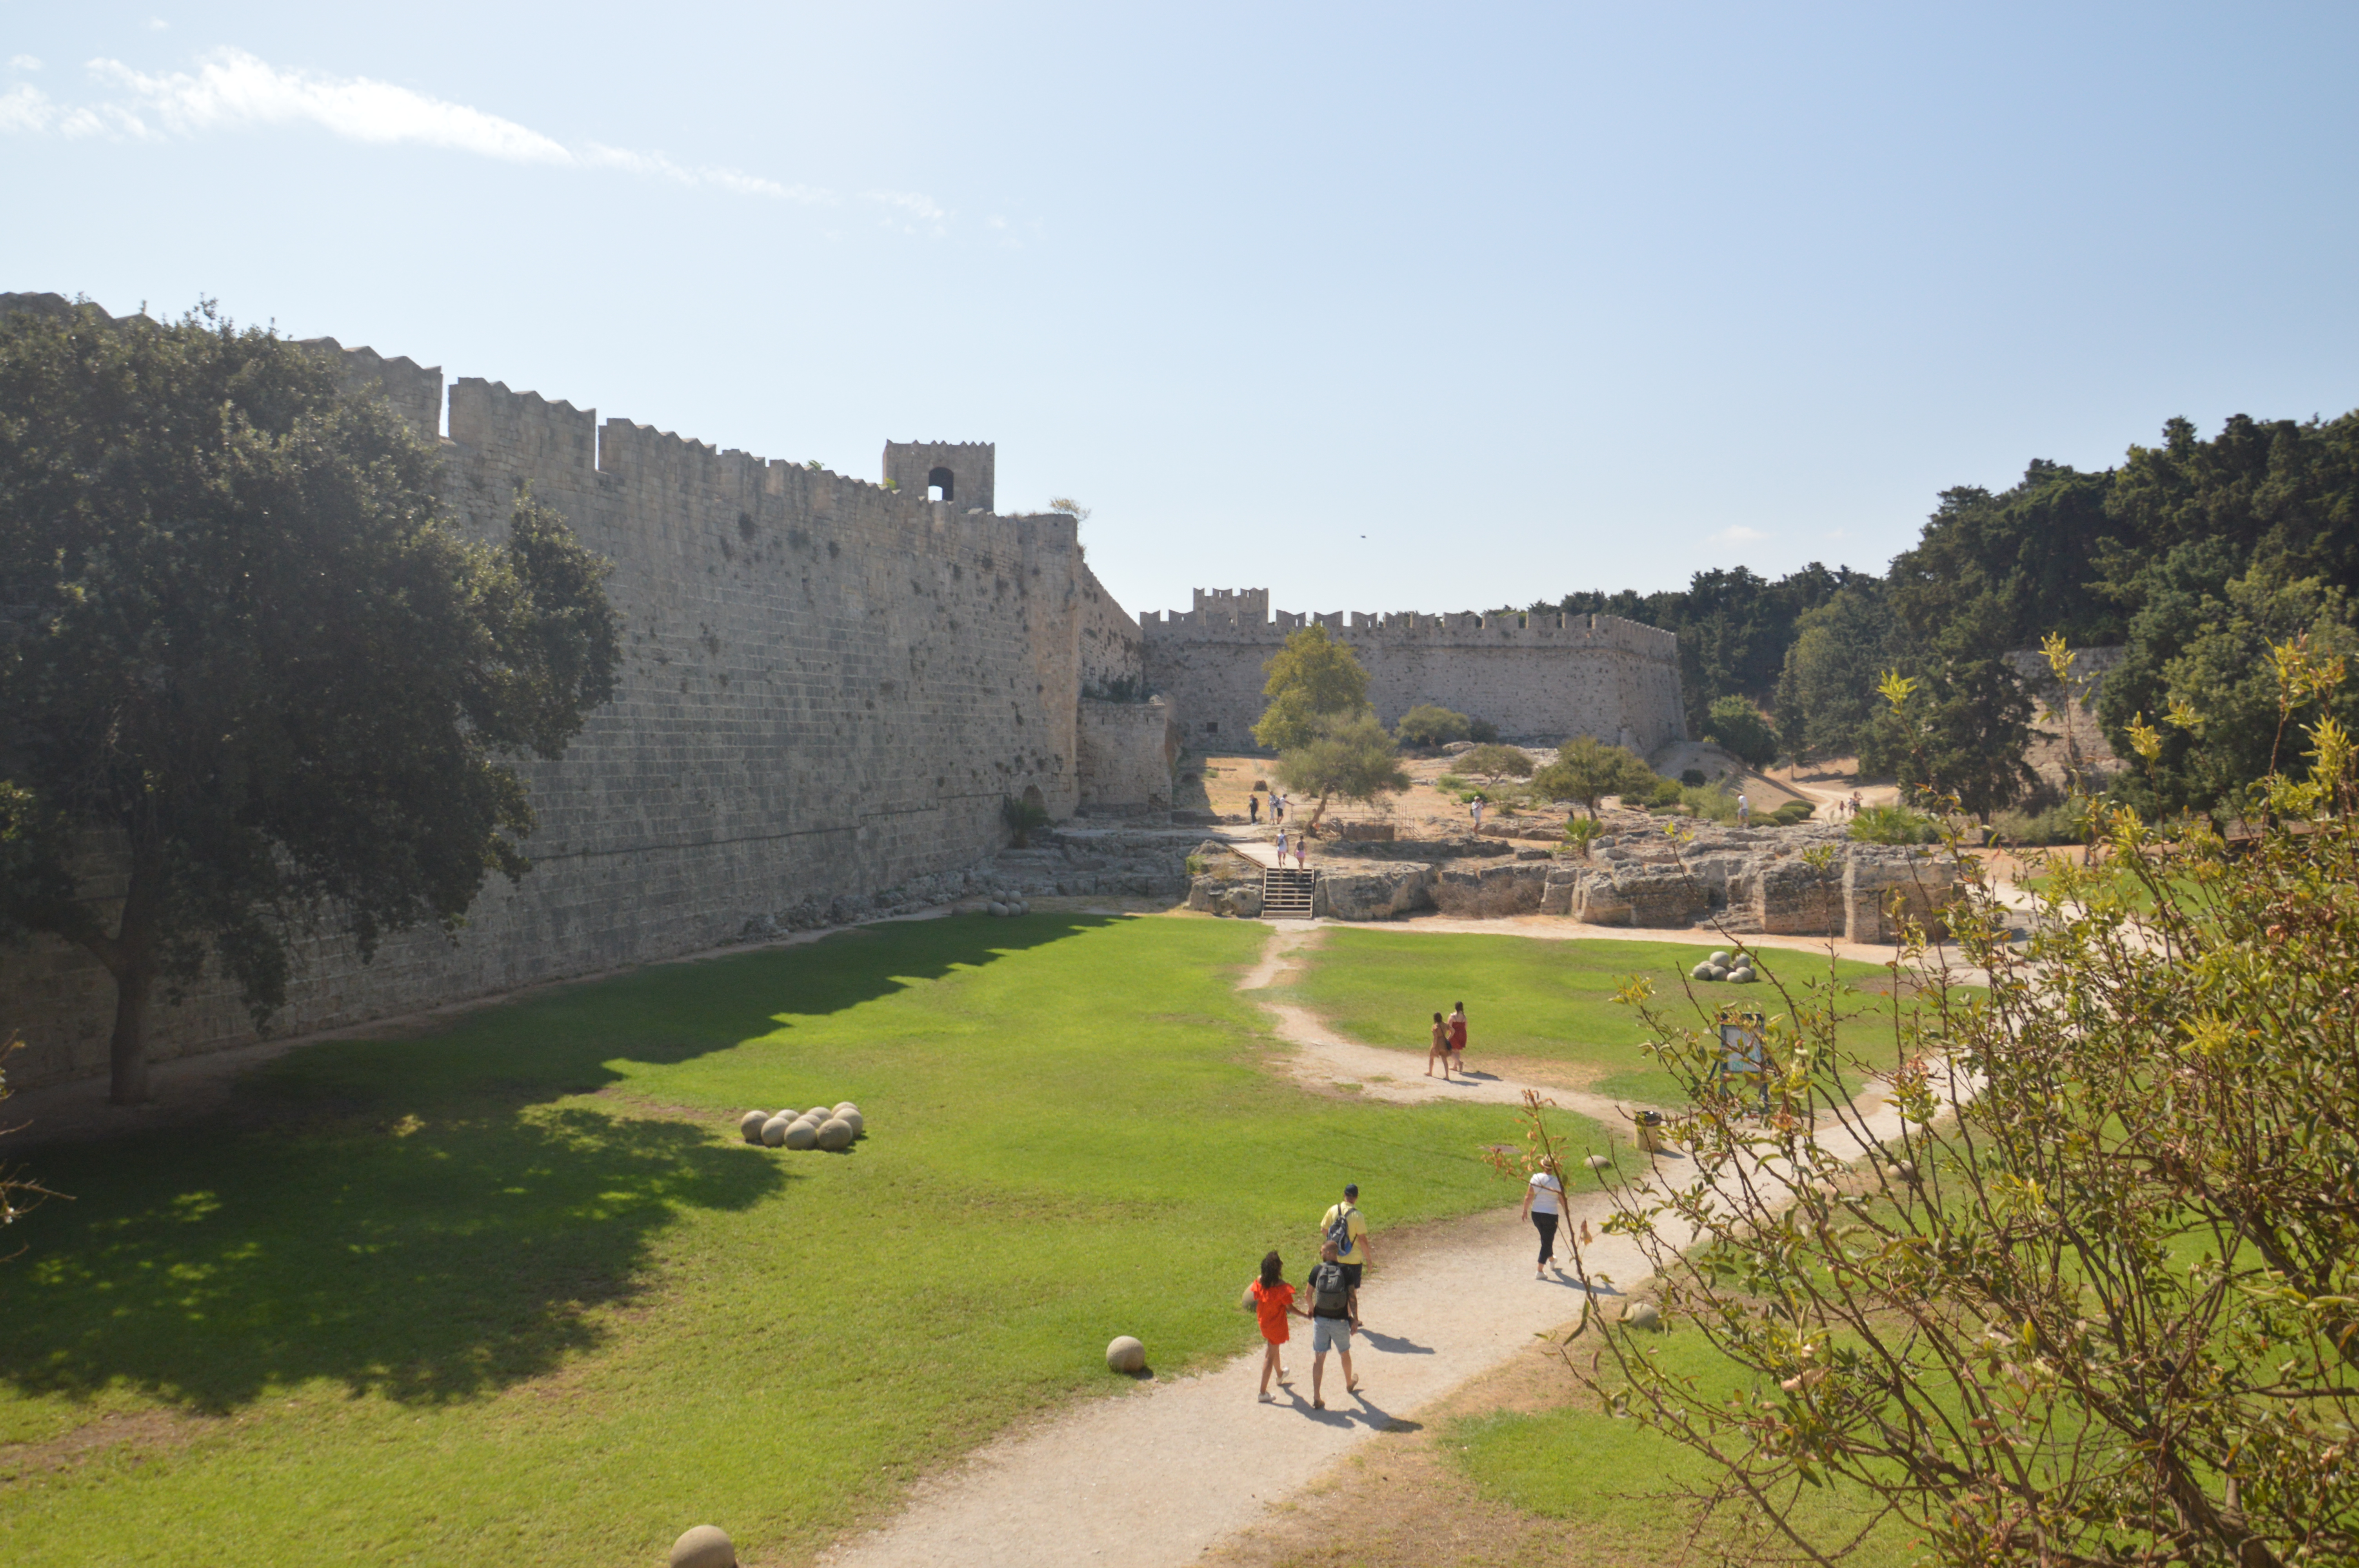
travel, medieval, old, island, town, historic, greek, architecture, europe, rhodos, vacation, greece, rodos, tourist, summer, building, rhodes, ancient, landmark, street, tourism, stone, people, editorial, unesco, city, market, heritage, mediterranean, knights, plant, sky, cloud, tree, land lot, natural landscape, grass, landscape, grassland, rural area, grass family, archaeological site, lawn, leisure, hill, landscaping, garden, ancient history, stone wall, history, historic site, shrub, ruins, castle, rock, estate, yard, fortification, walking